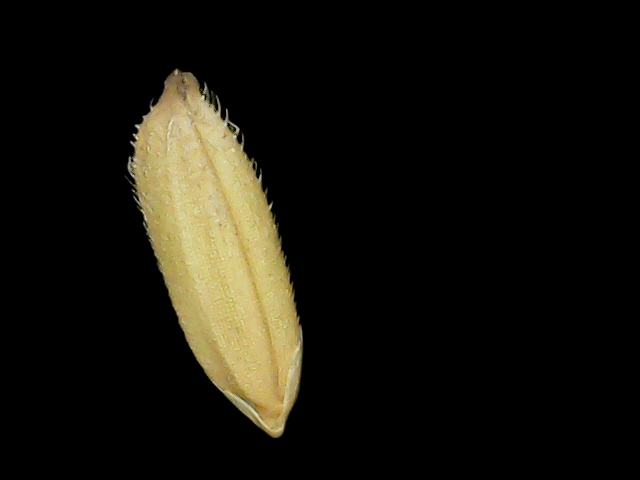
Rice variety: Binadhan23